Airbus A330

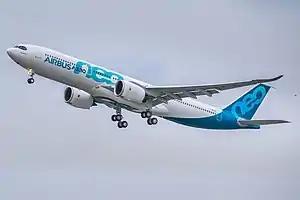
First flight of A330-900 on 19 October 2017

Air Inter became the first operator of the A330, having put the aircraft into service on 17 January 1994 between Orly Airport, Paris, and Marseille. Deliveries to Malaysia Airlines (MAS) and Thai Airways International were postponed to address delamination of the composite materials in the PW4168 engine's thrust reverser assembly. Thai Airways received its first A330 during the second half of the year, operating it on routes from Bangkok to Taipei and Seoul. Cathay Pacific received its Trent 700 A330s following the certification of that engine on 22 December 1994. MAS received its A330 on 1 February 1995 and then rescheduled its other ten orders. Its initial range was around 4,000 nautical miles but subsequent refinements increased the range of newer models to 5,000 nautical miles and by 2015, the range was 6,100 nautical miles.